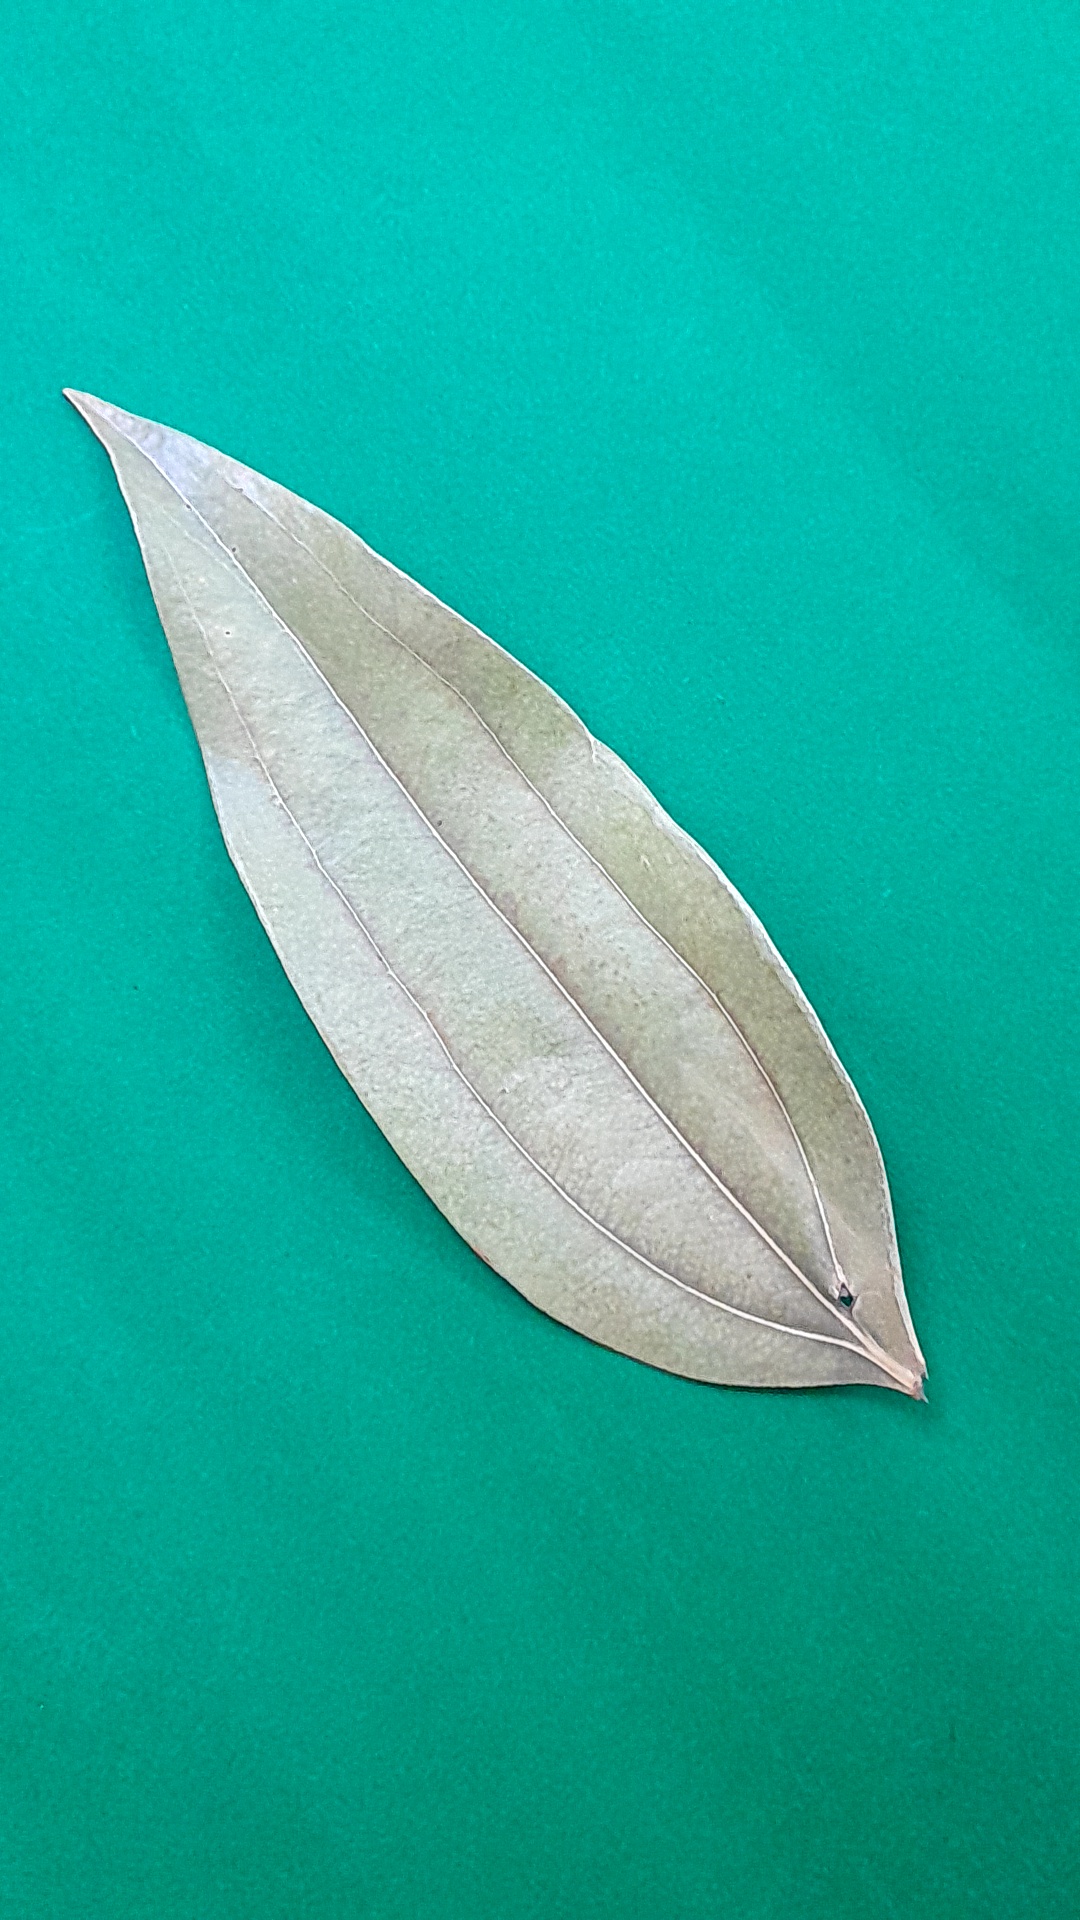
Label: Dry Leaf